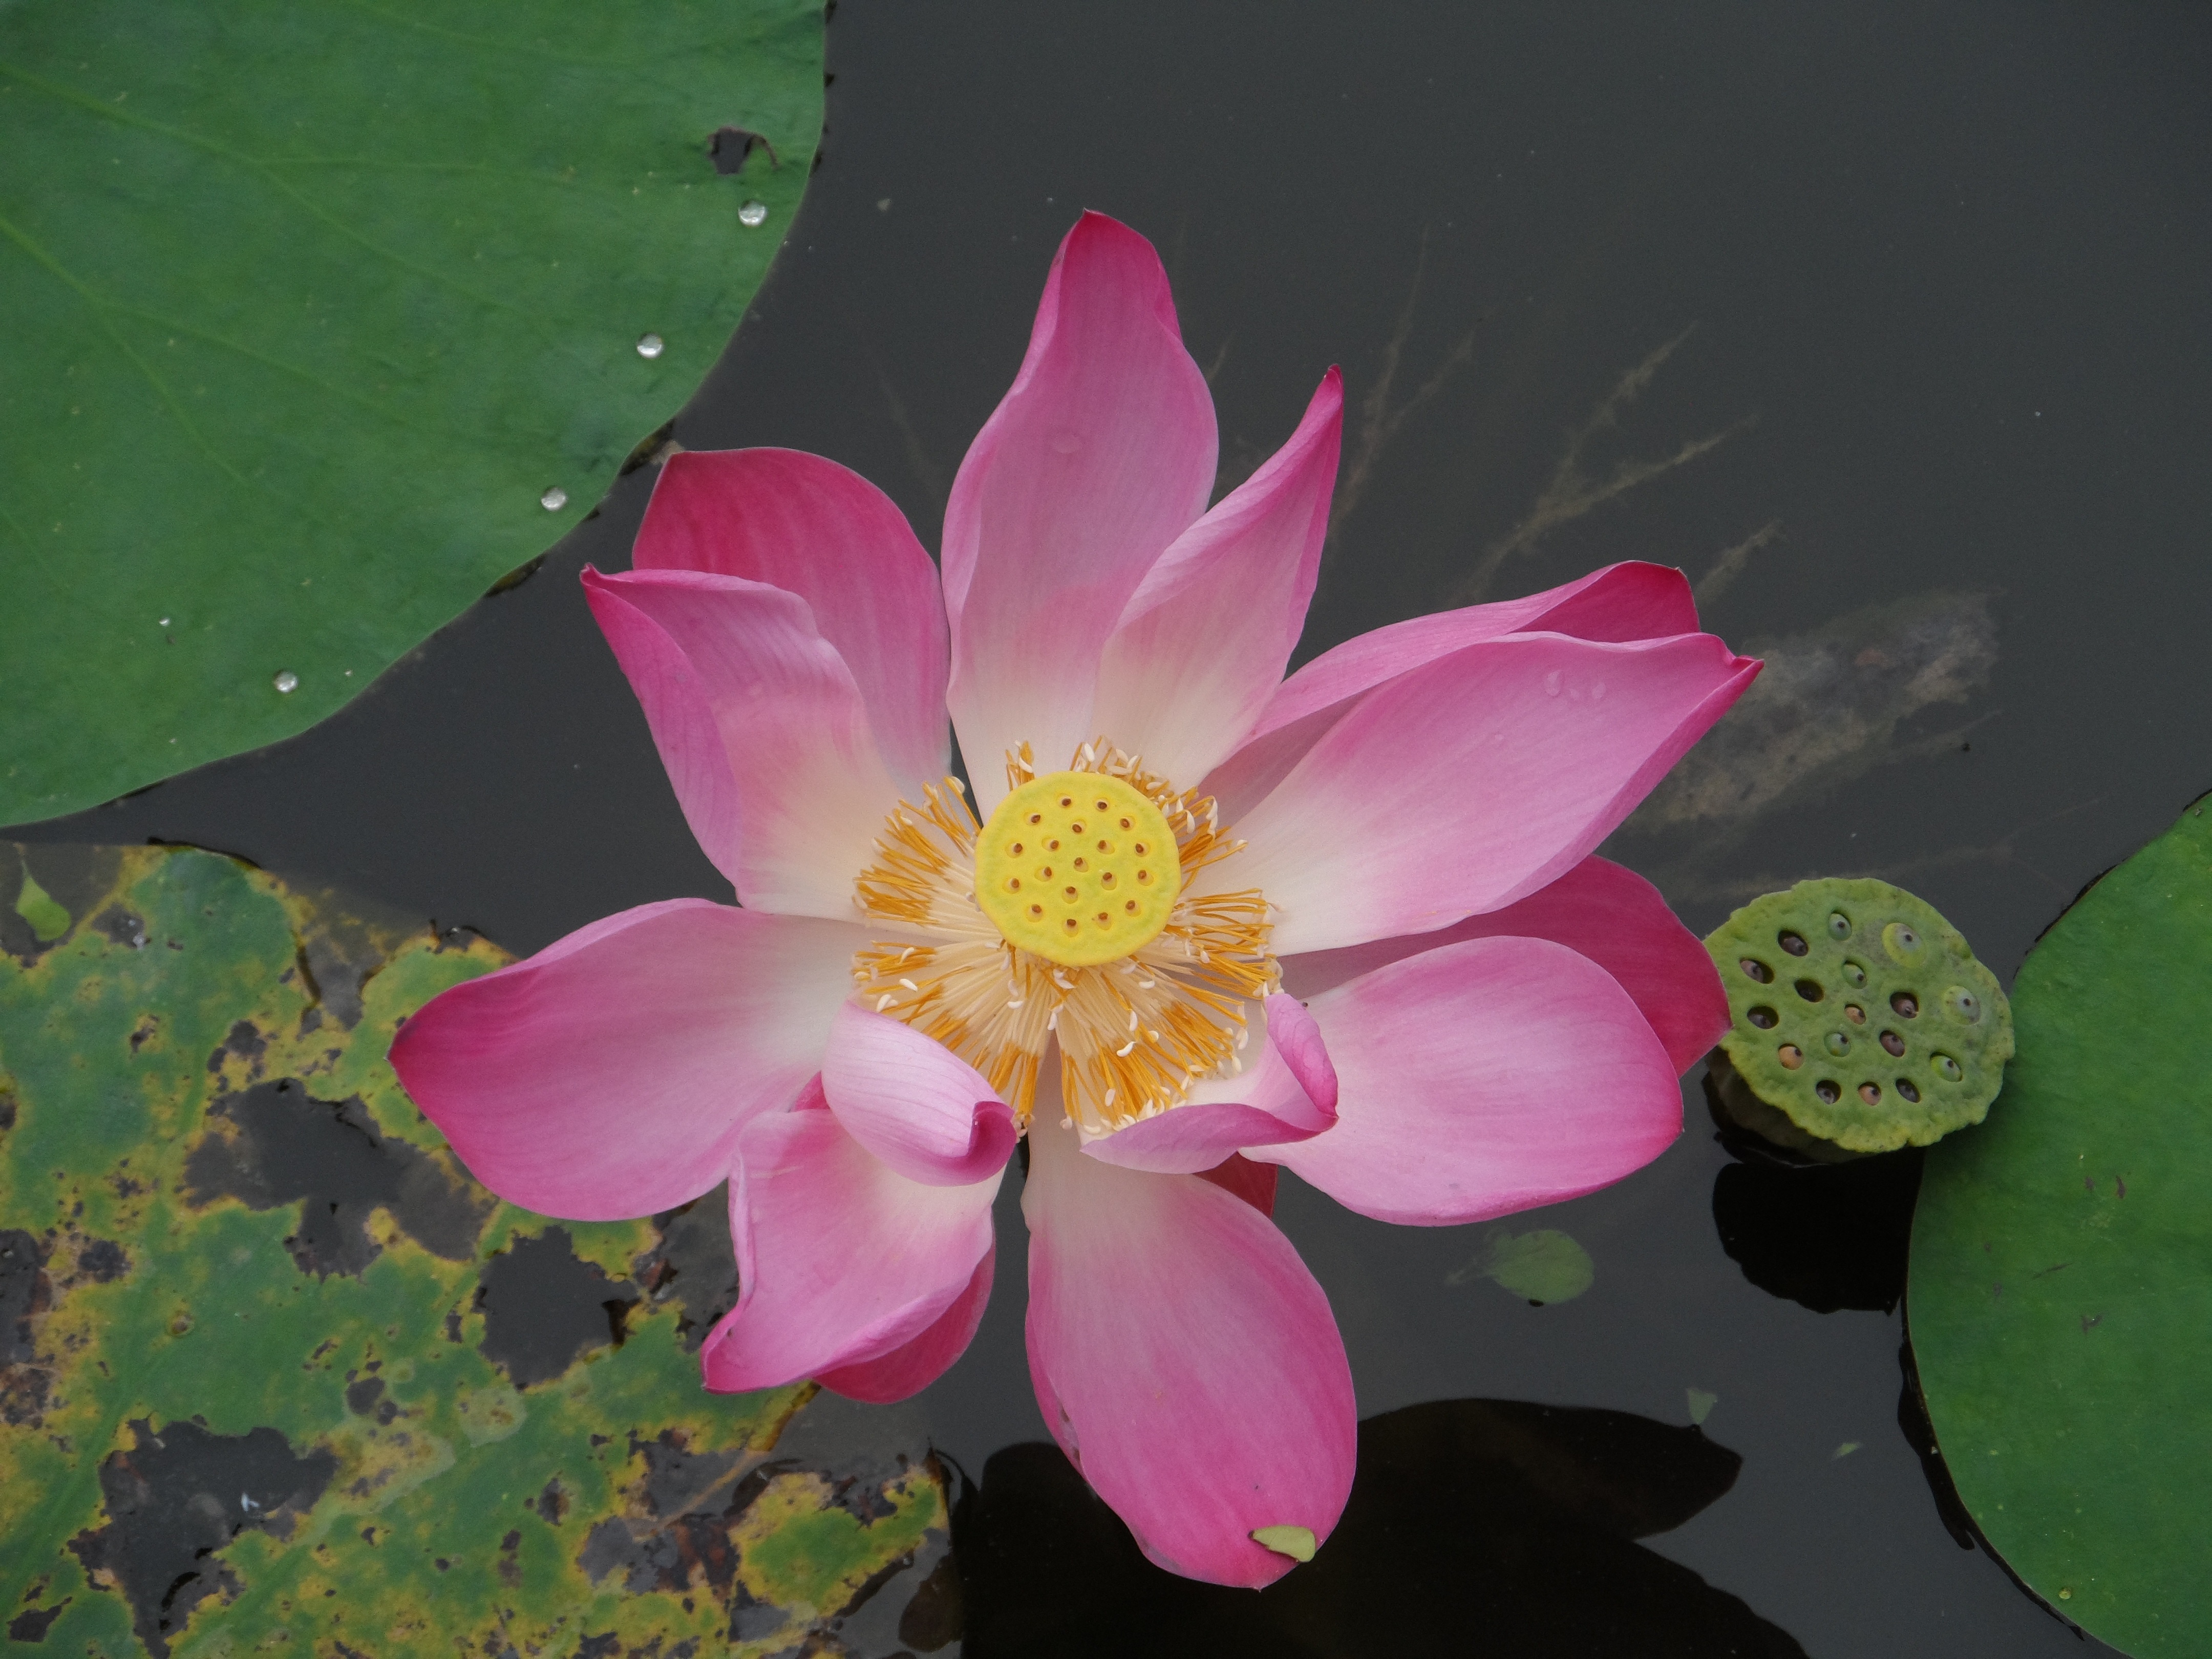
nature, blossom, plant, flower, petal, botany, pink, sacred lotus, aquatic plant, flora, thailand, water lily, lotus, nuphar, macro photography, lotus blossom, flowering plant, land plant, lotus family, proteales